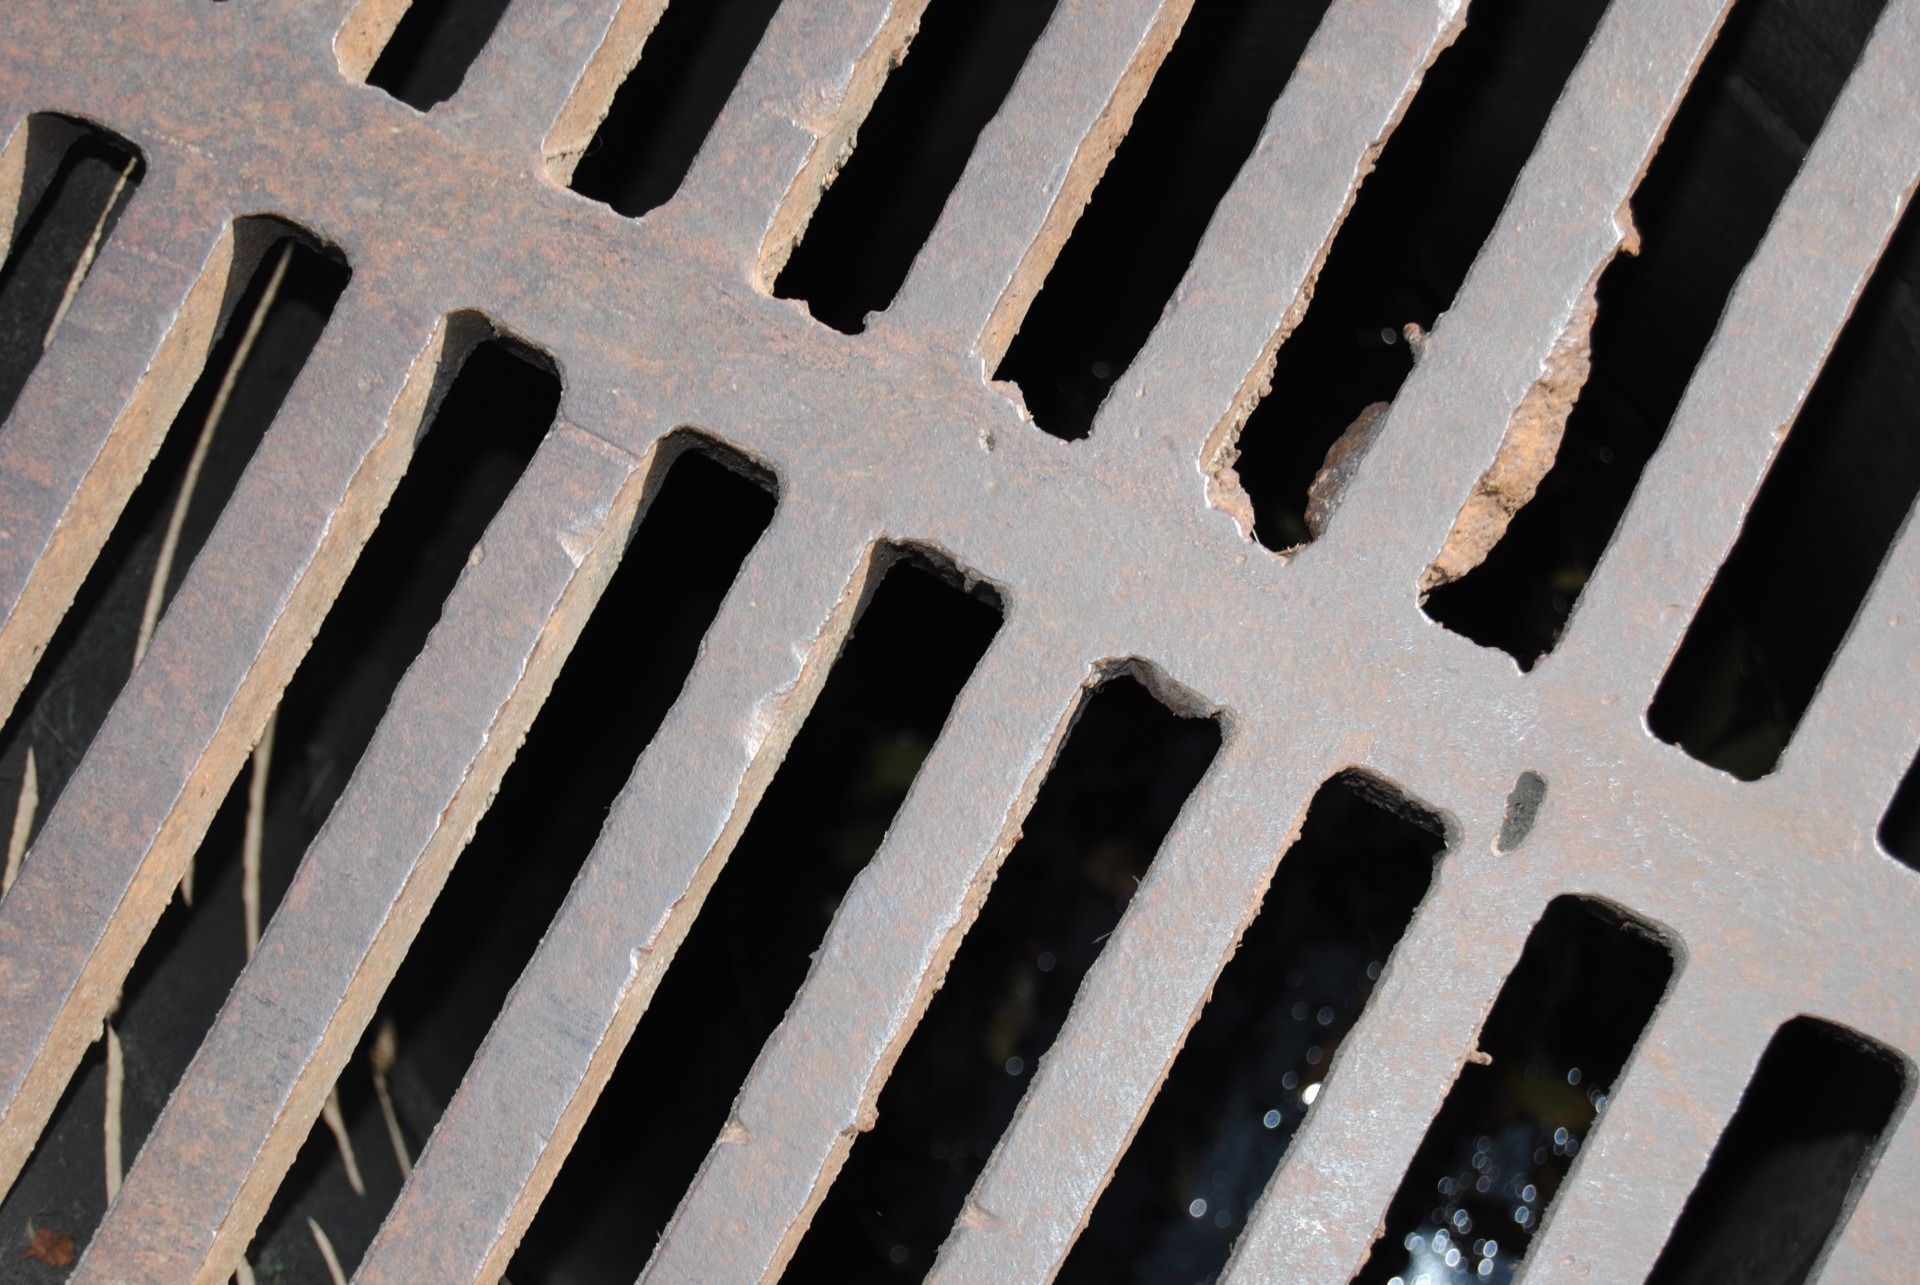
white, wall, rust, line, color, metal, black, monochrome, material, tire, grate, sewer, font, design, manhole, gutter, iron, garbage, main, cover, sewers, tread, flooring, sewage, automotive tire, sump cover